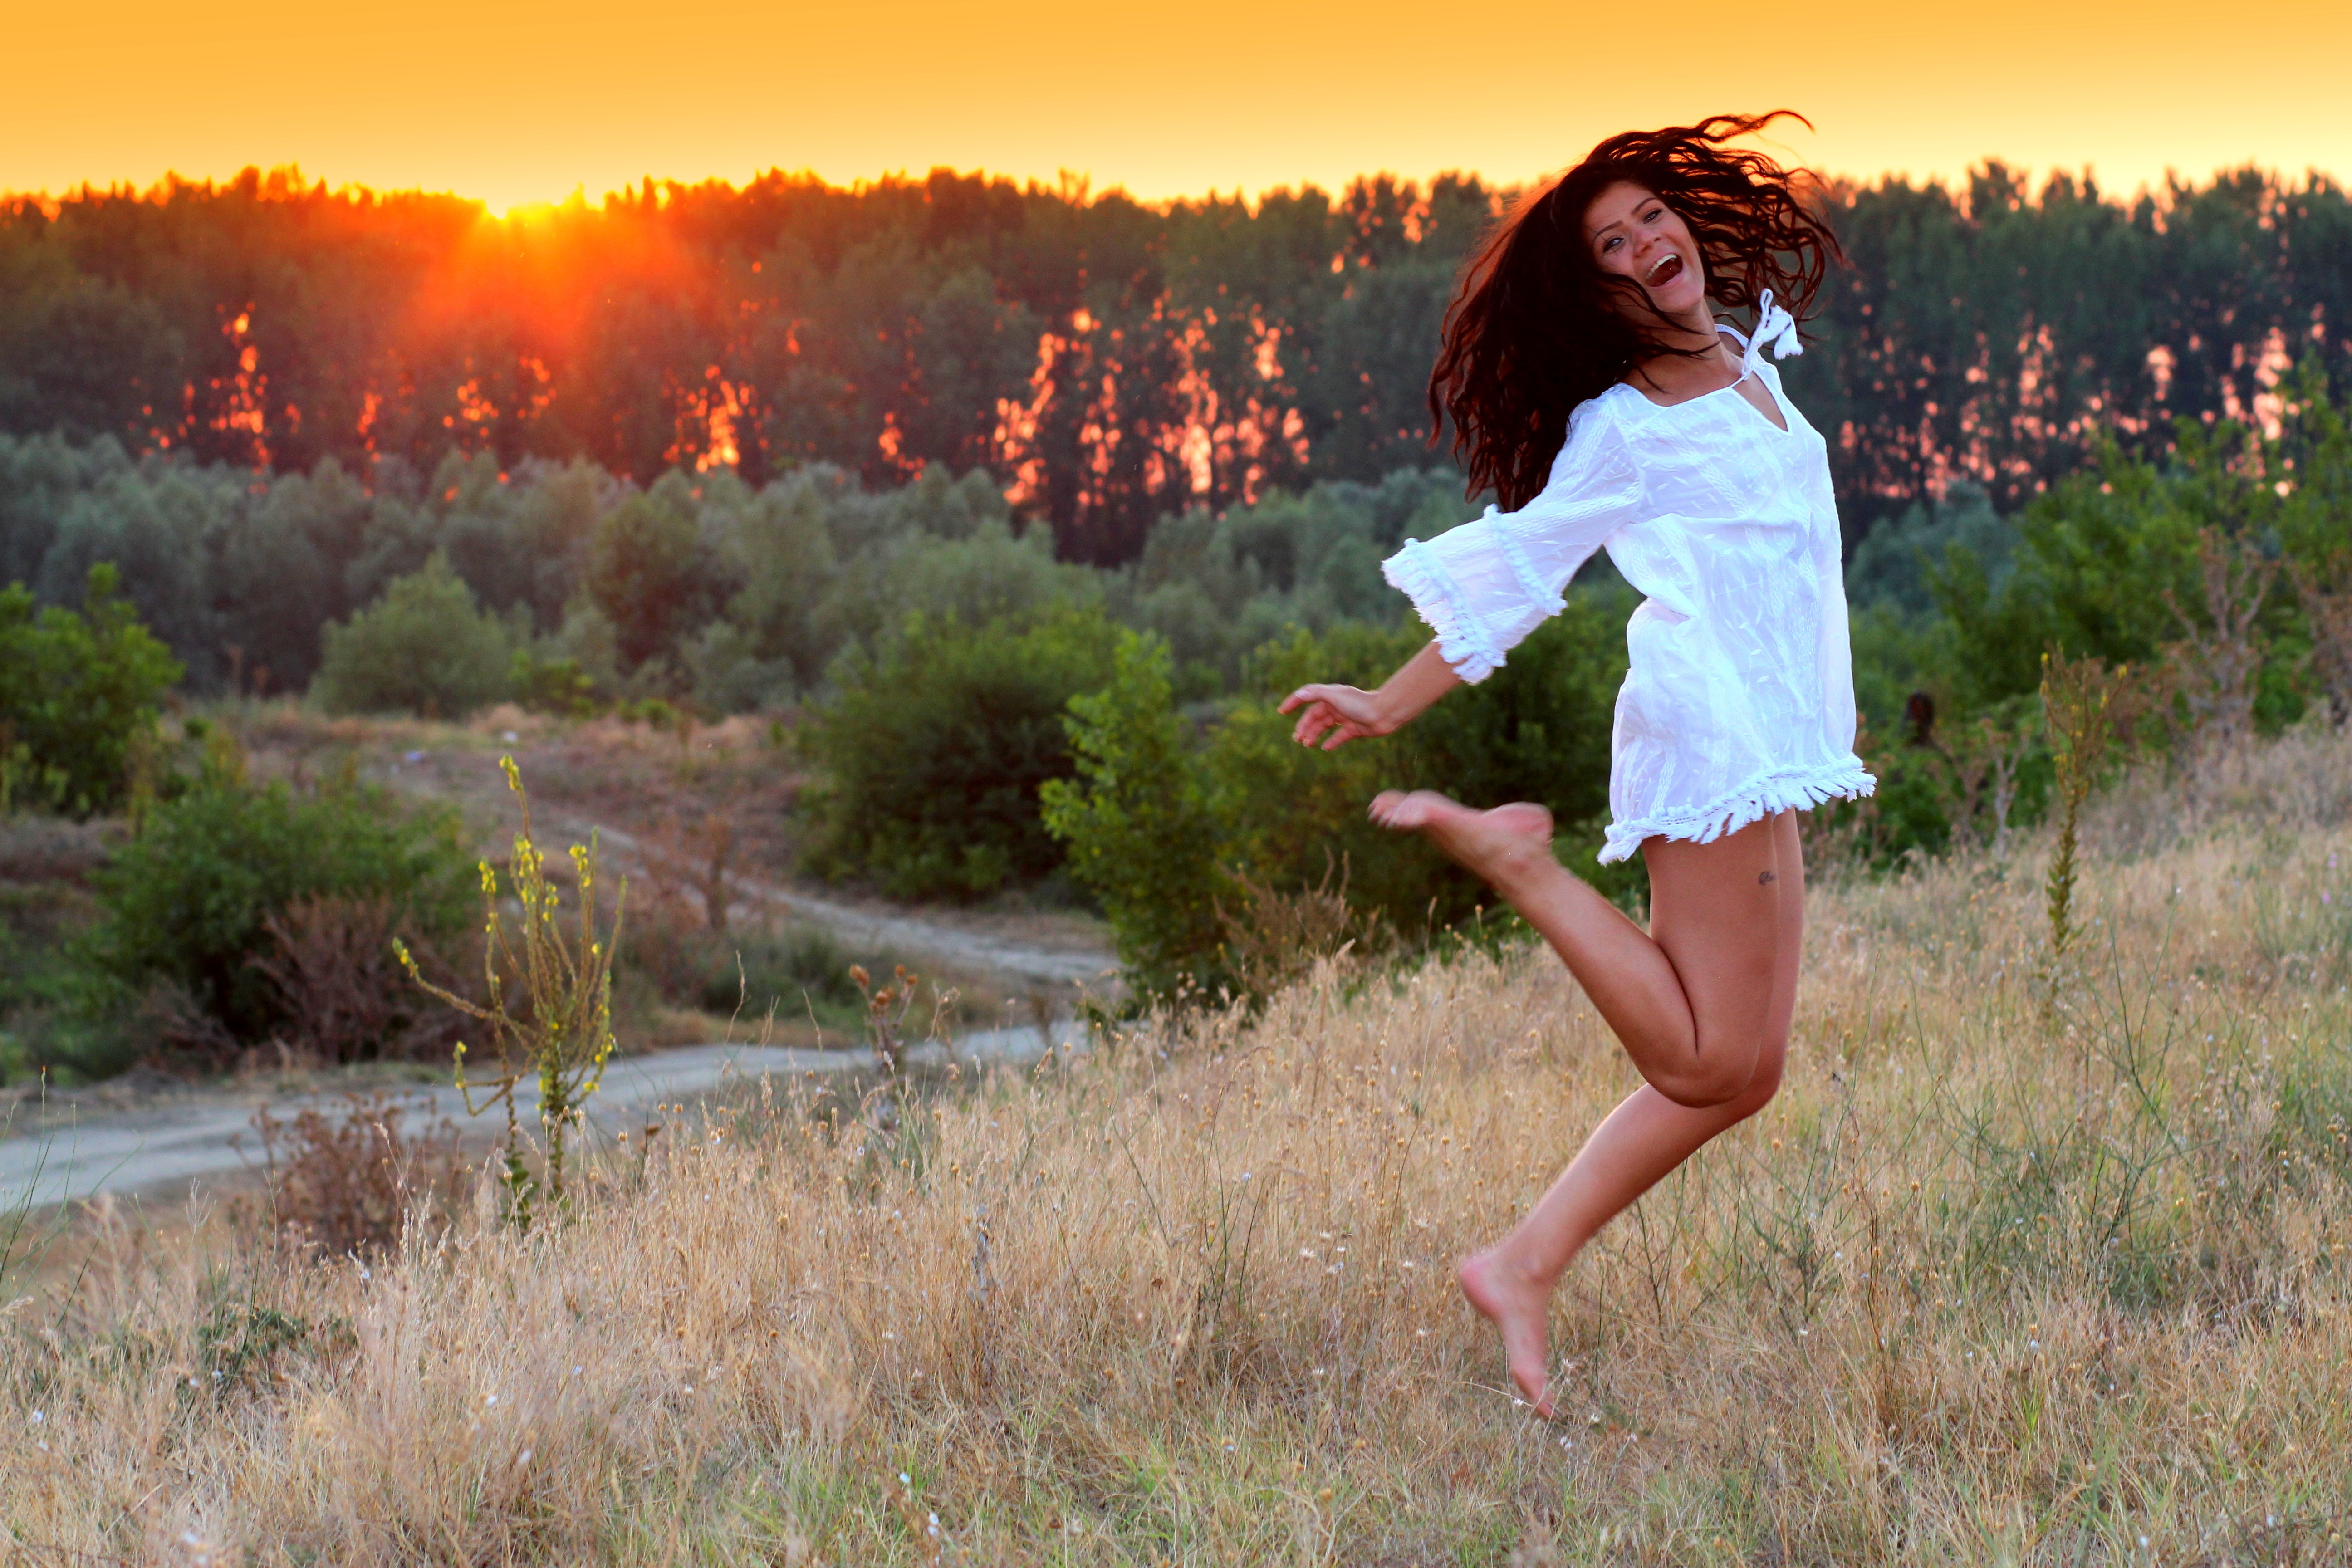
grass, girl, woman, sunset, white, field, meadow, sunlight, flower, summer, travel, motion, foliage, carefree, portrait, autumn, park, leisure, season, barefoot, outdoors, fun, dress, happiness, beauty, beautiful, photoshoot, content